Hard Knocks (1987 TV series)

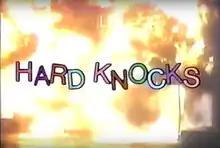
"Hard Knocks" opening title card

Hard Knocks is an American comedy-drama television series that aired on the Showtime Network. It featured Bill Maher and Tommy Hinkley as ideologically opposed private detectives looking to make money by solving the problems of their wealthy clients.